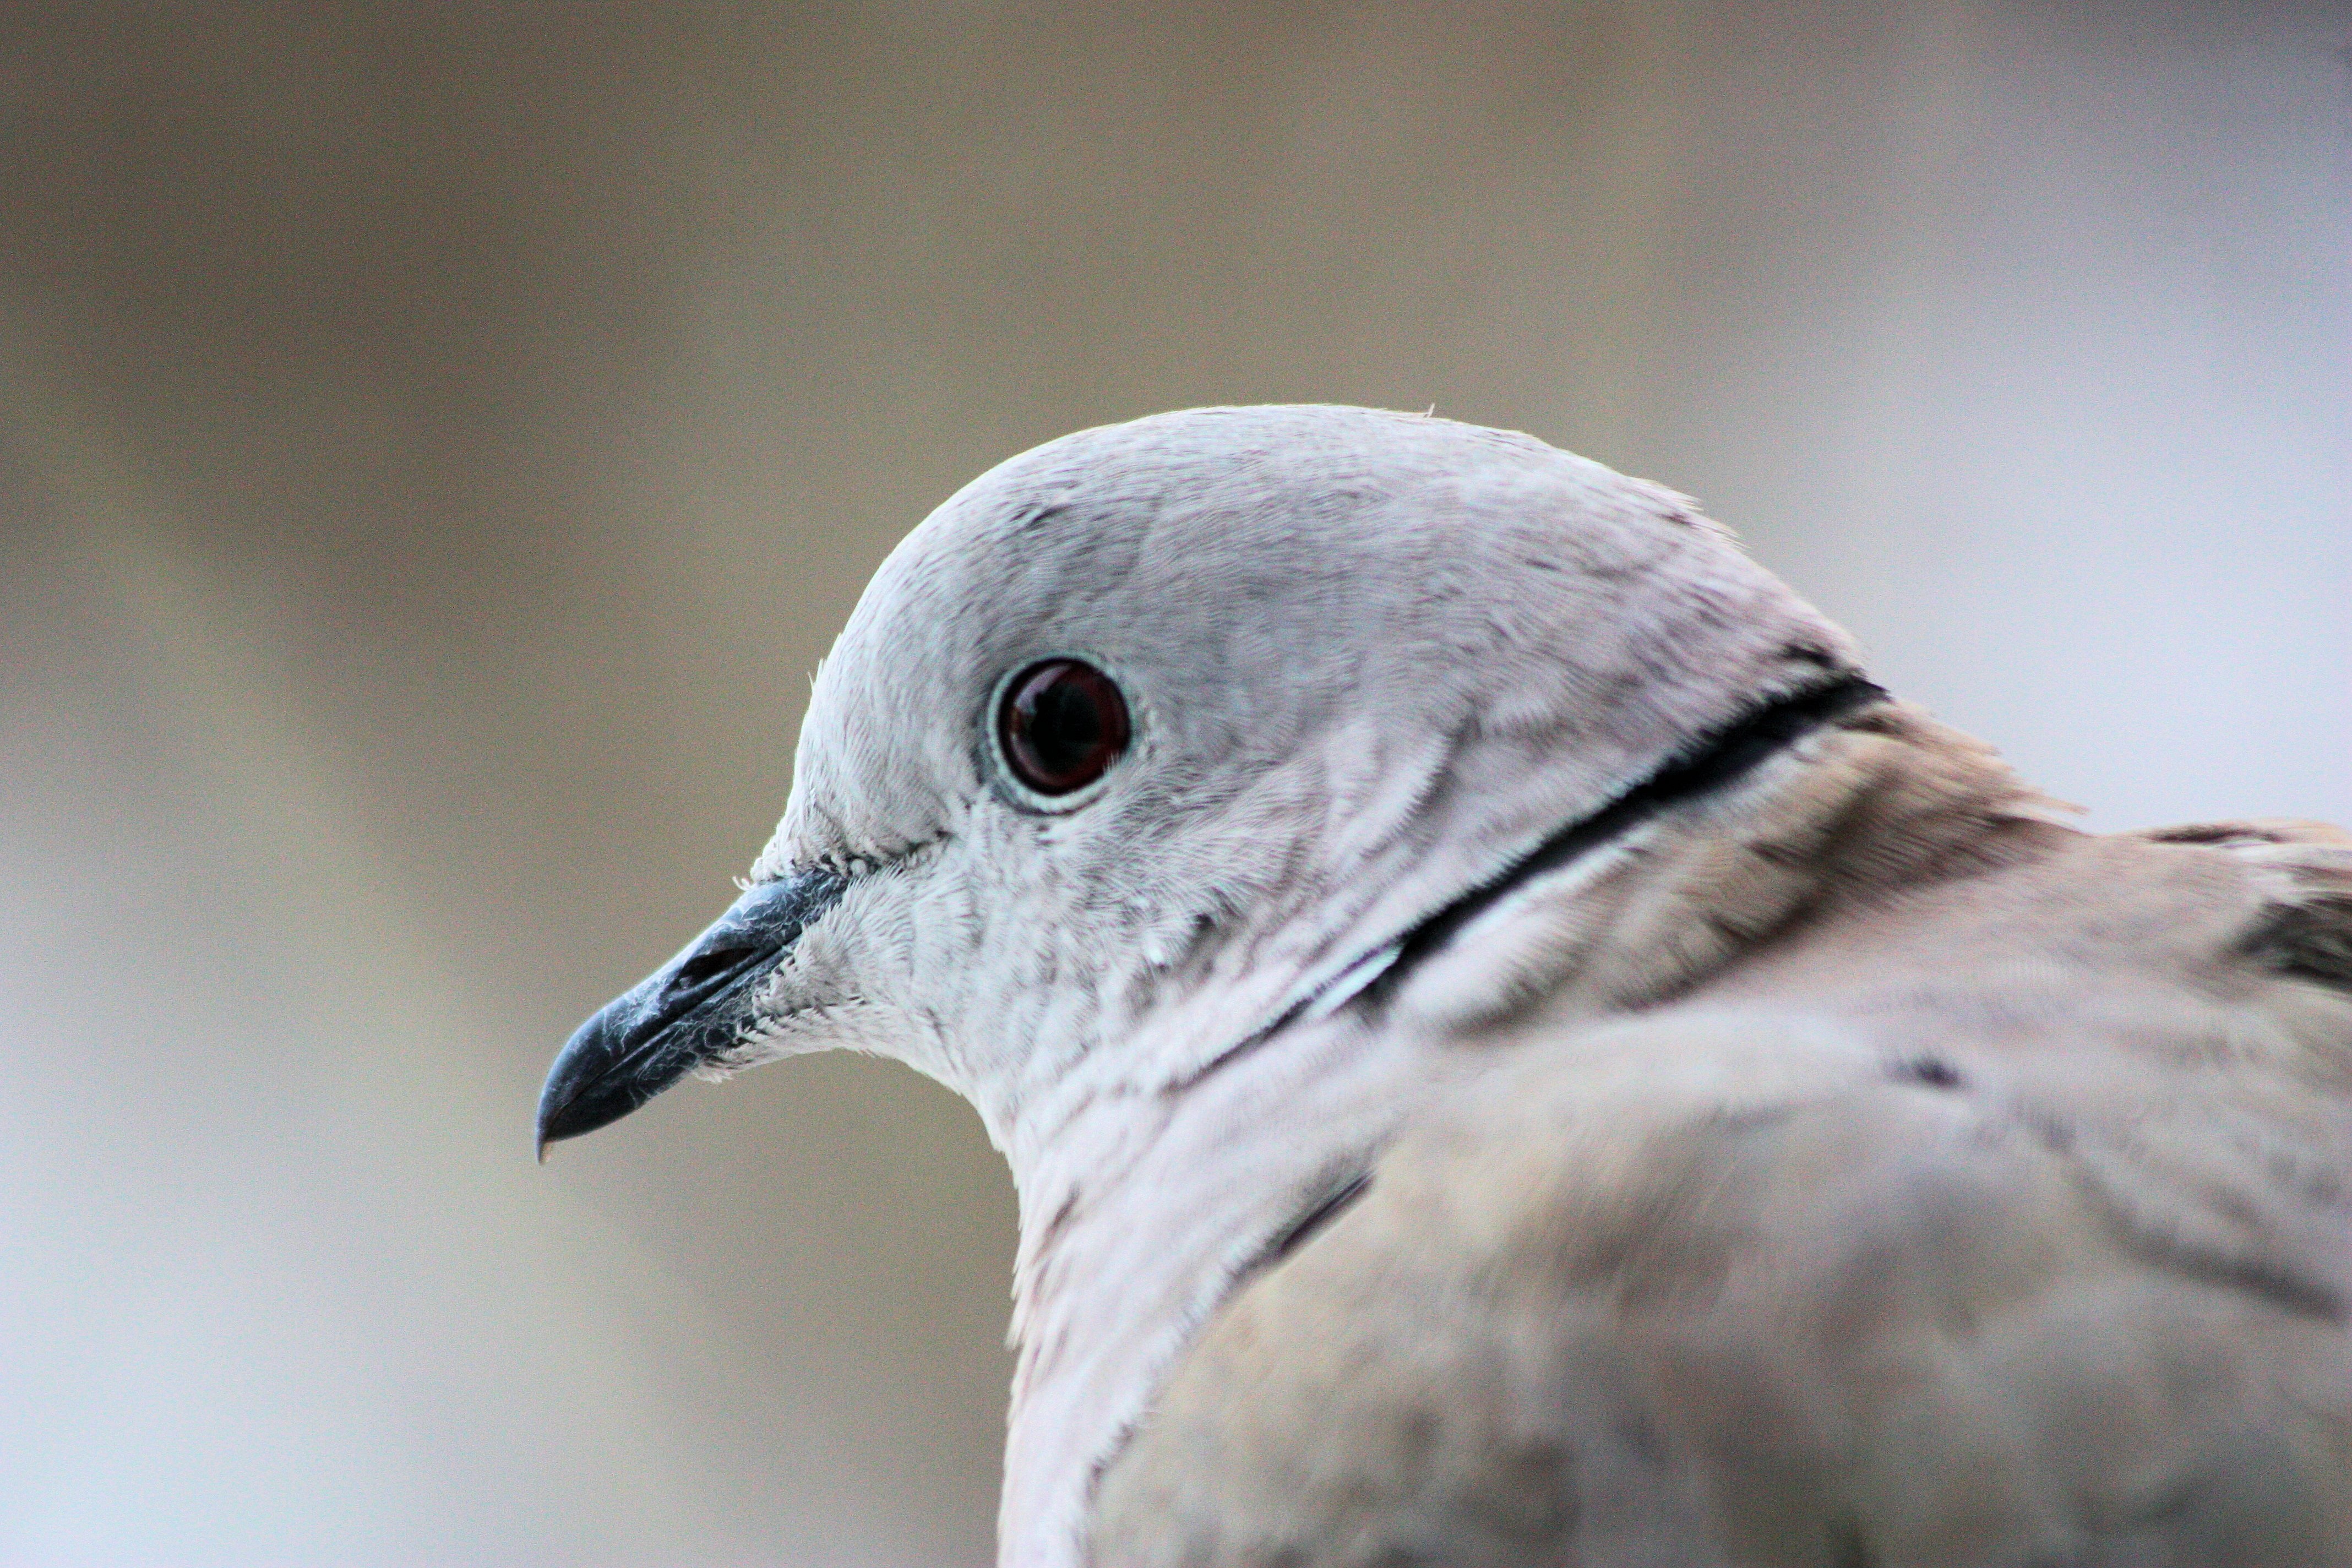
bird, wing, seabird, wildlife, beak, fauna, close up, dove, vertebrate, collared dove, perching bird, pigeons and doves, stock dove